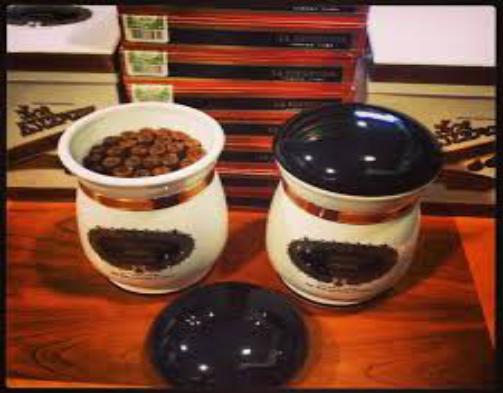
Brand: la escepicon
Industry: Necessities